Bobby Rahal

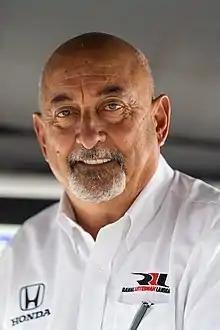
Rahal in 2021

Robert Woodward Rahal (born January 10, 1953) is an American racing driver and motorsports executive. As a driver, he won three championships and 24 races in the CART open-wheel series, including the 1986 Indianapolis 500. As co-owner of Rahal Letterman Lanigan Racing, he won the Indianapolis 500 in 2004 and 2020 with drivers Buddy Rice and Takuma Sato, respectively.